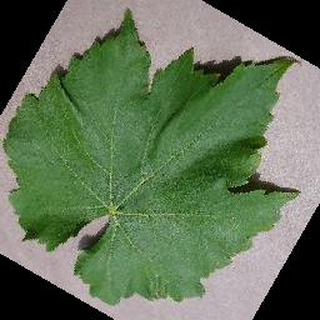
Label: healthy_grape